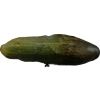
Label: cucumber